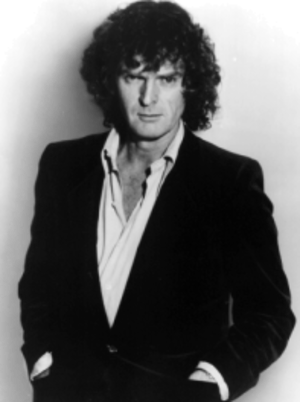
Don Imus
Jonathan Donald "Don" Imus, Jr. var en amerikansk radiovært og komiker.